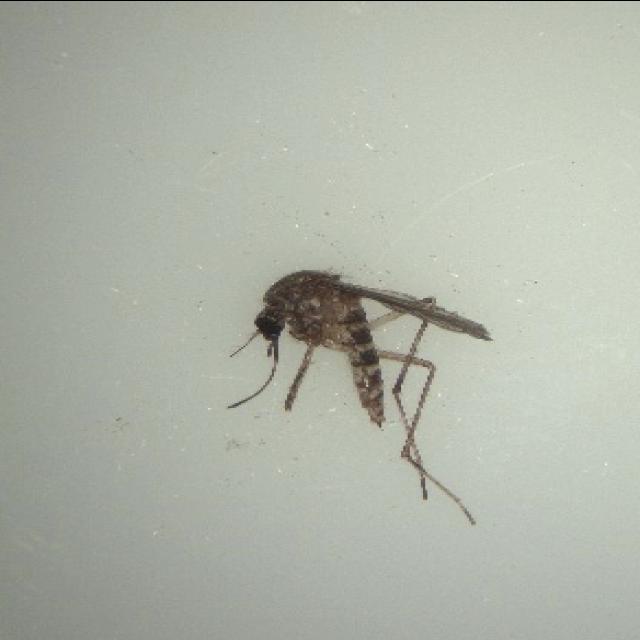
Species: aedes_vexans